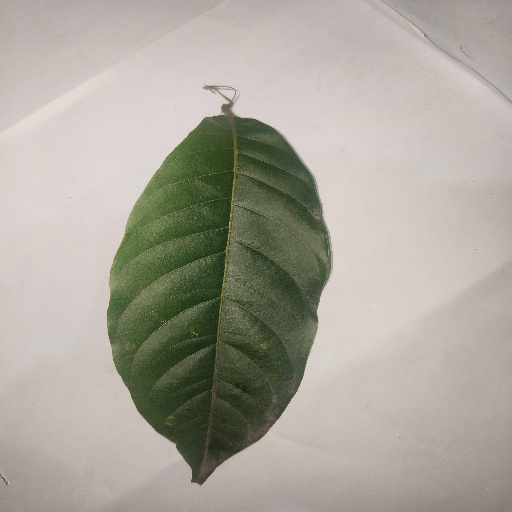
Species: HariTaki
Leaf condition: Healthy Leaf